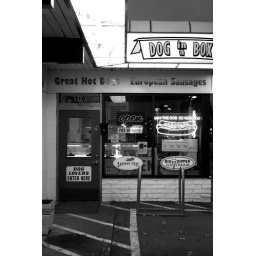
dog in a box b&w